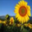
Label: sunflower